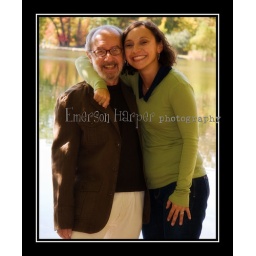
A cute father daughter pair...I hope my girls are still so proud of their dad when they are in their 30s!